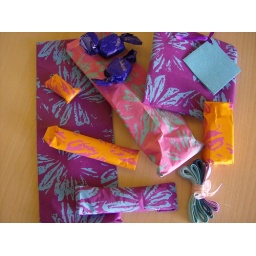
I loved all the bright colorful wrapping paper ~ hand made in India! Gorgeous!